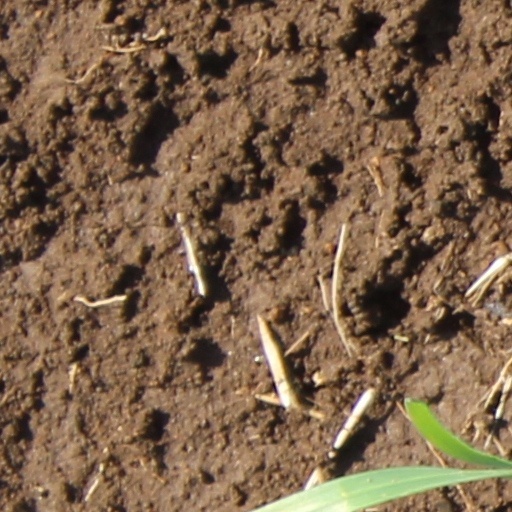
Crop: wheat